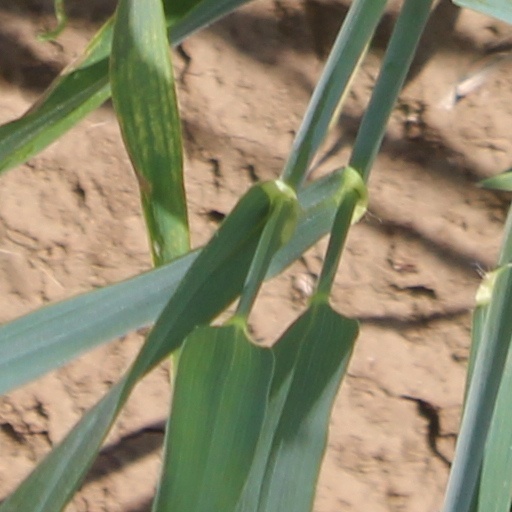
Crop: wheat